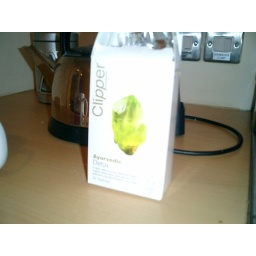
You can't beat a cup of green tea to get your guts back in order. Good Job